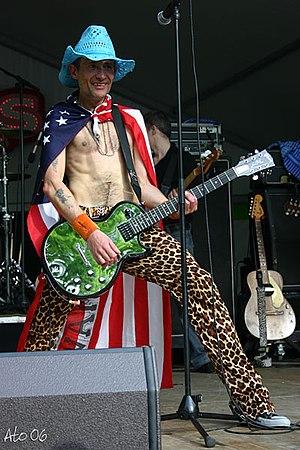
Fête de la fraise
Les Wampas sont un groupe de rock alternatif et punk rock français, originaire de la région parisienne. Formé en 1983, le groupe repose essentiellement sur le chanteur Didier Wampas. La composition qui a beaucoup évolué depuis leurs débuts, comprend actuellement Jean-Michel Lejoux, Effello, Nicolas Schauer et Tony Truant.